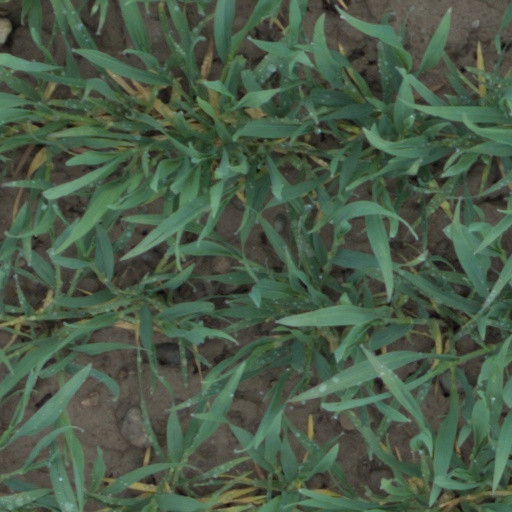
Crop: wheat